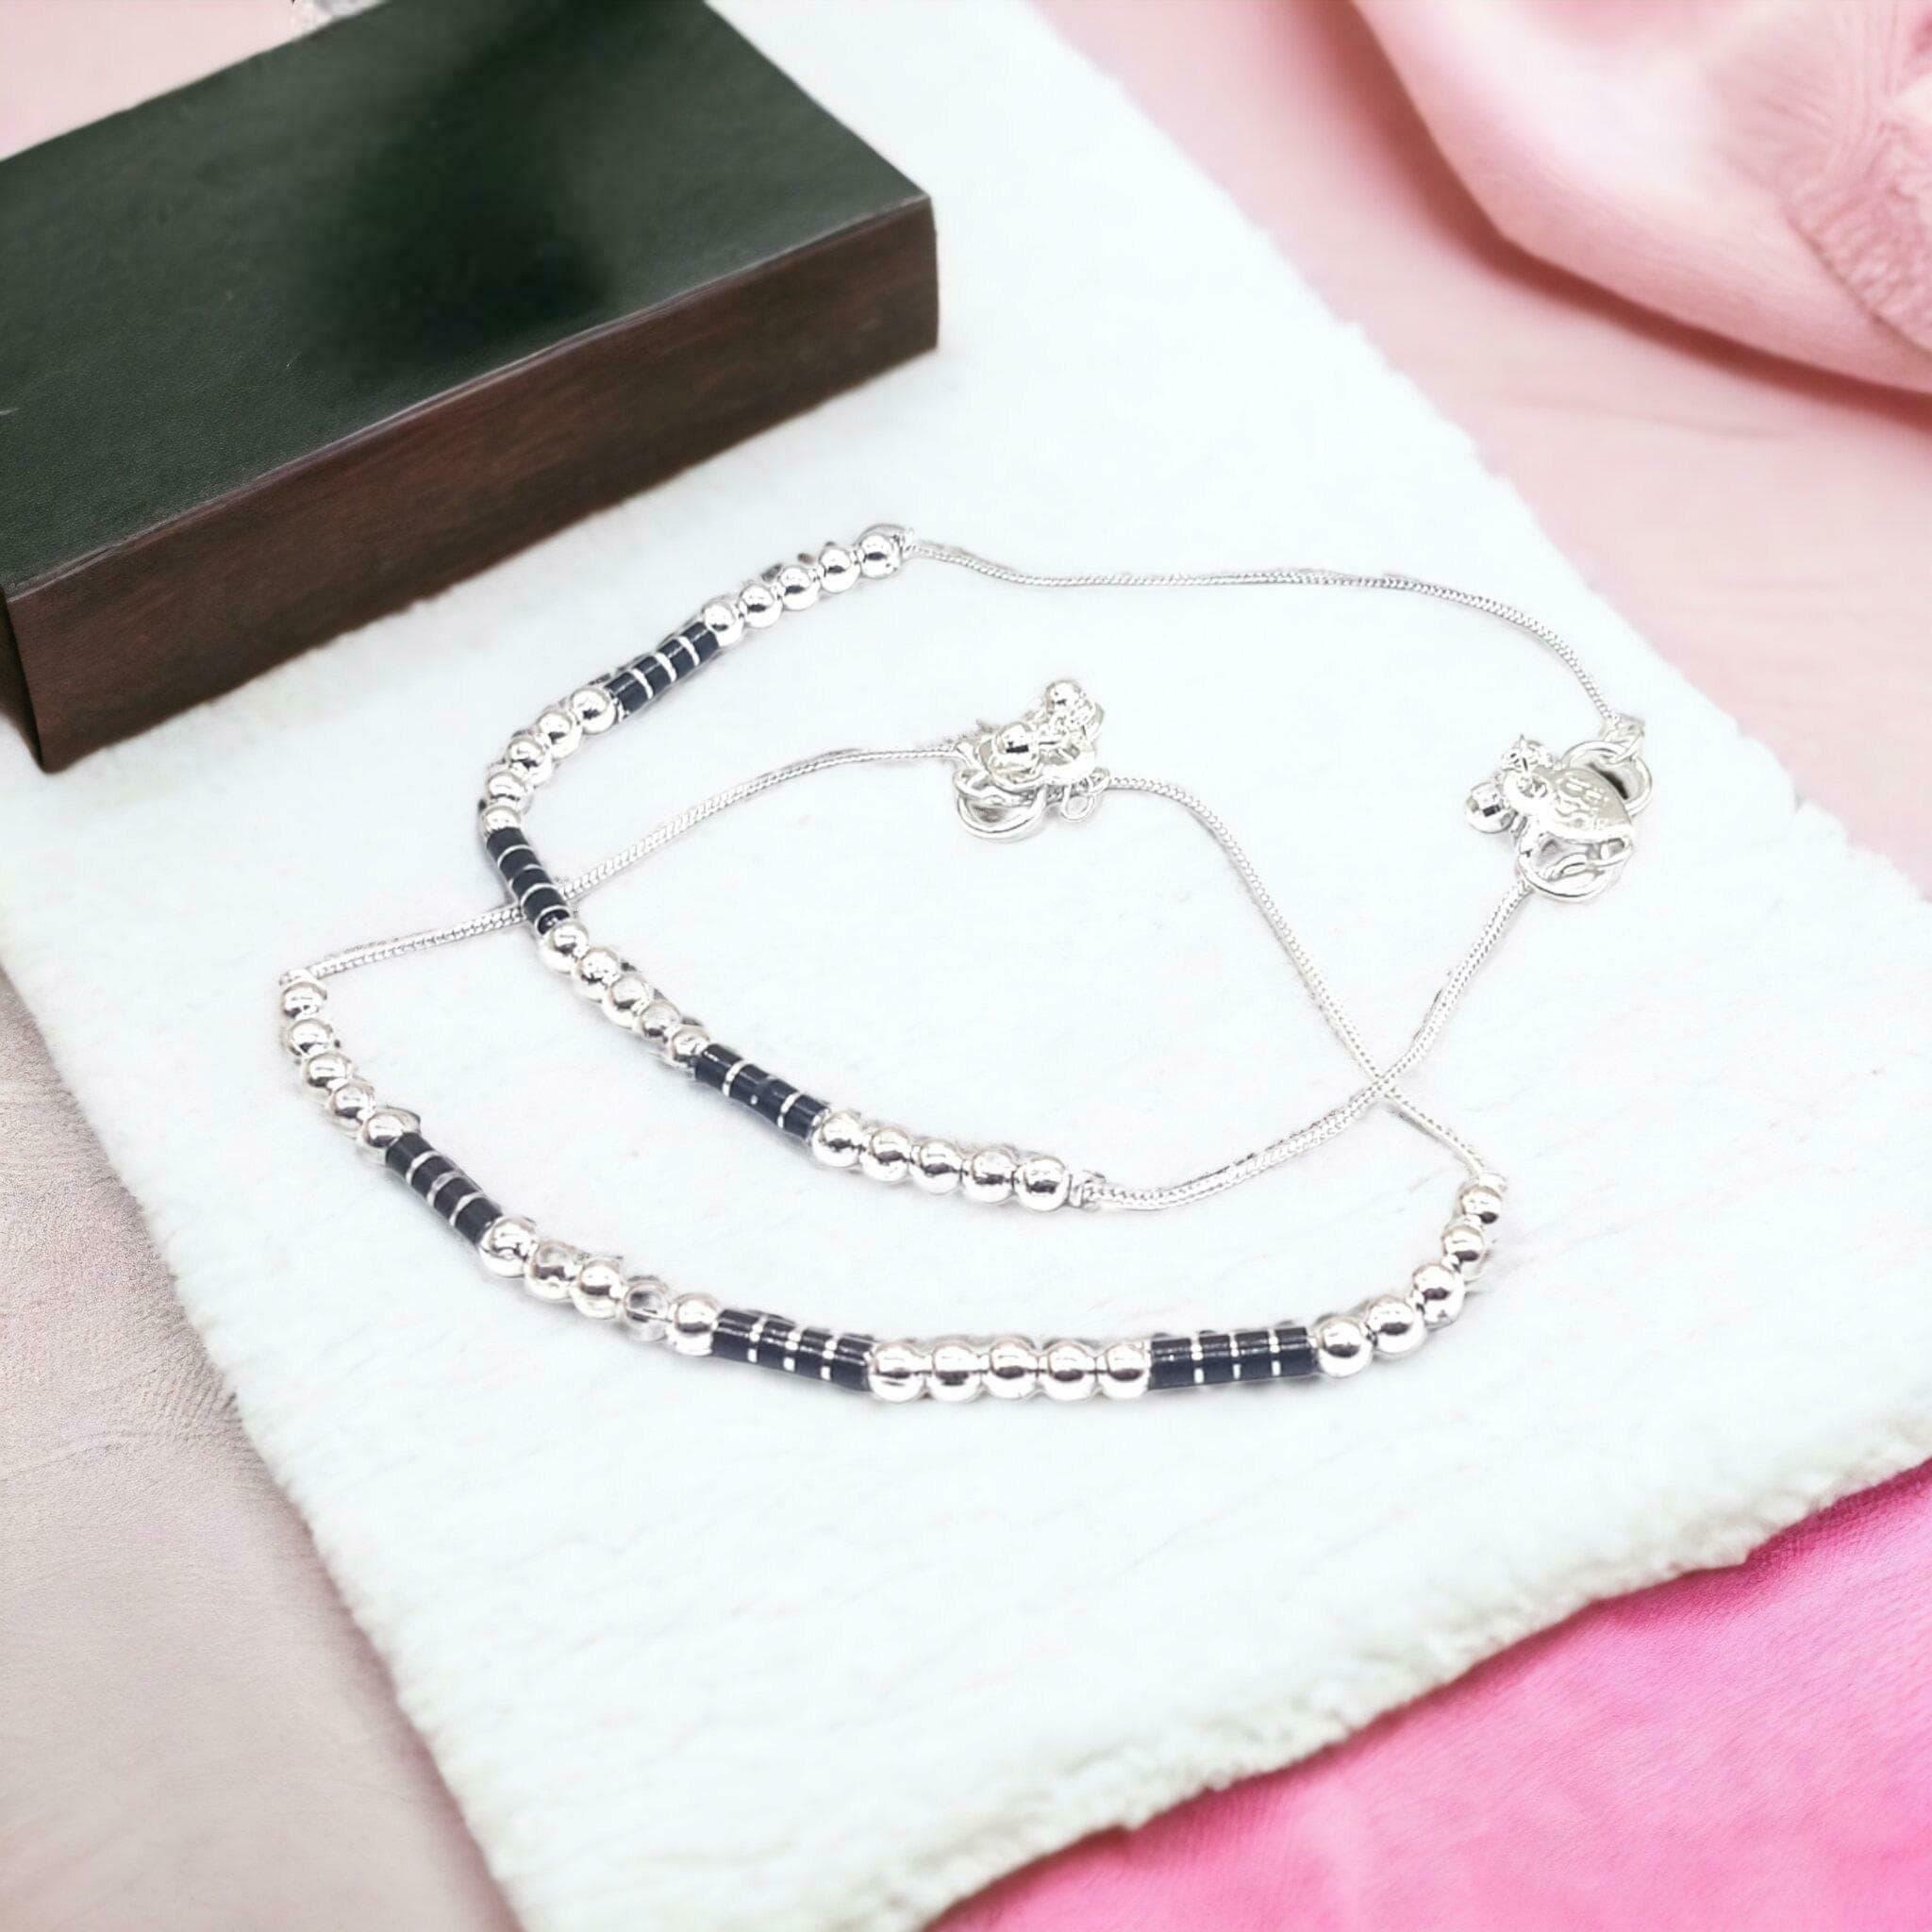
BR Ornaments A037 Alloy Anklet (Pack of 2)
Type: Anklet
Brand: BR Ornaments
Price: Rs. 249
 This silver anklet looks good with all indian outfitsor traditional outfits suitable girls and women of all ages. grab this pair of anklets, you will feel stylish ankle and shining silver anklet will make beautiful, you must buy the sns traders anklets you will never go wrong with the latest design, fancy anklets in silver jewellery.